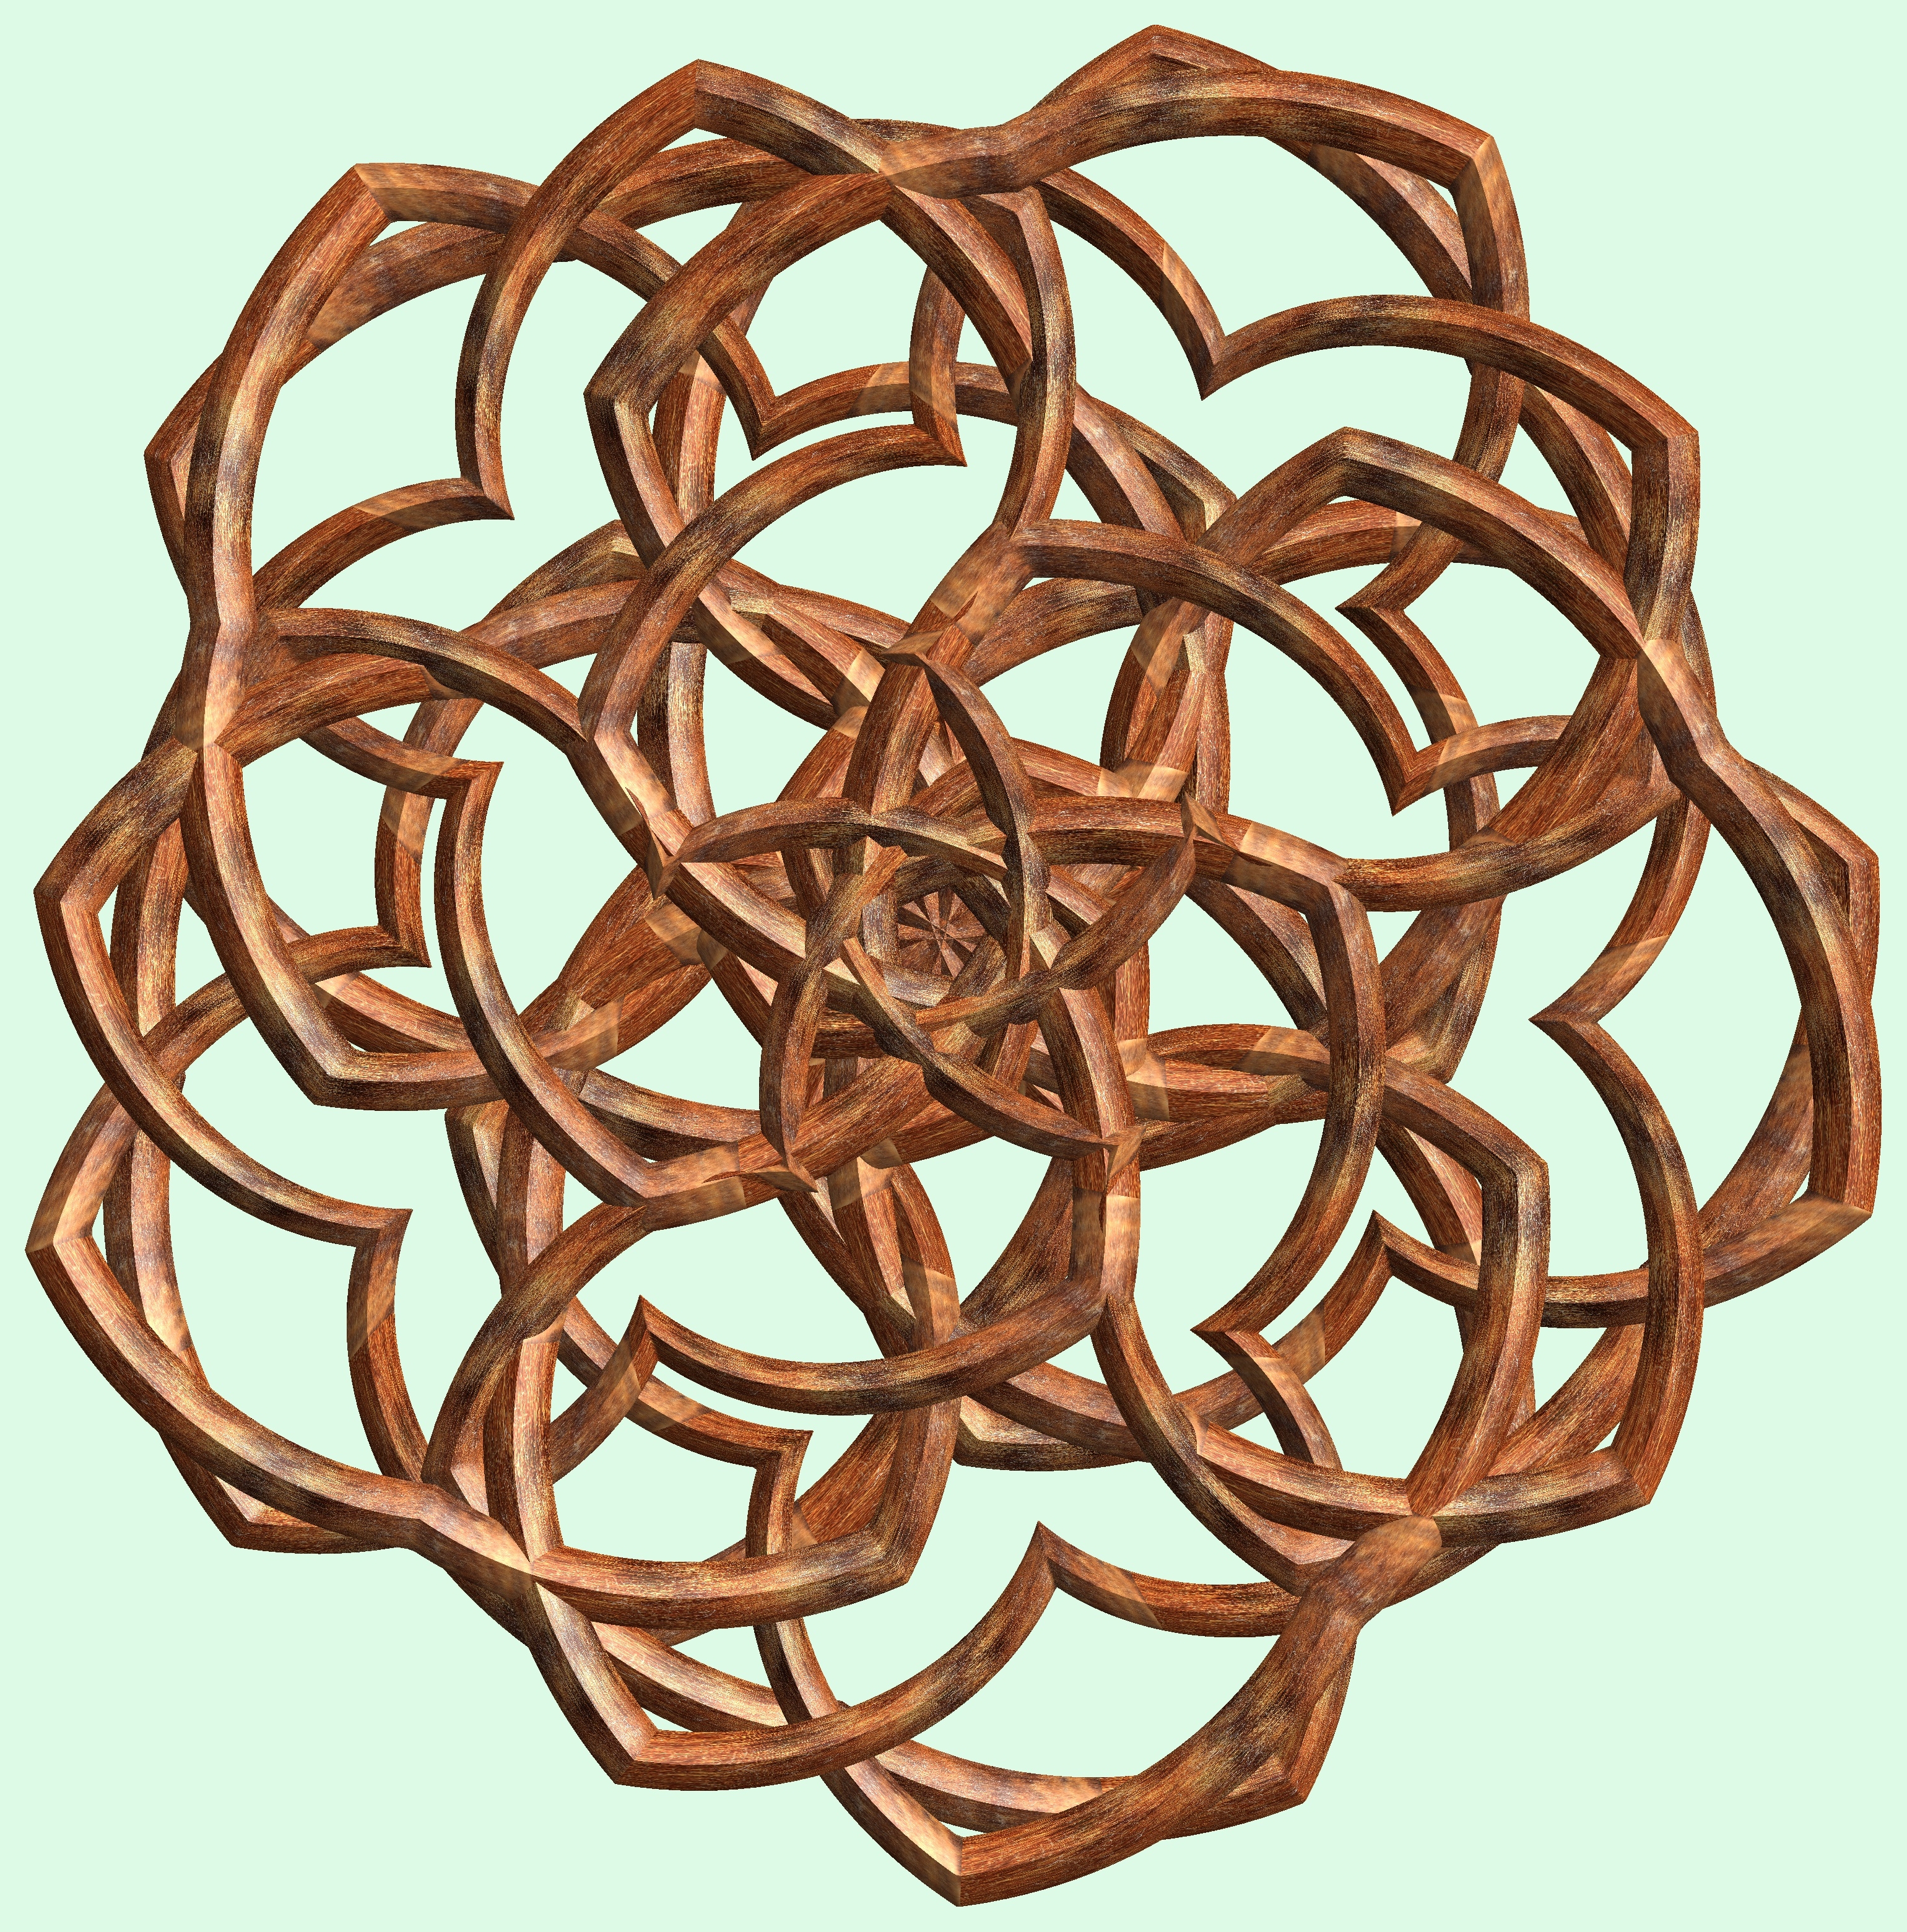
branch, structure, wood, texture, pattern, lighting, circle, twig, figure, design, symmetry, 3d, graphic, knot, mathematica, cg, parametricplot3d, code, program, algorithm, abstruct, mapping